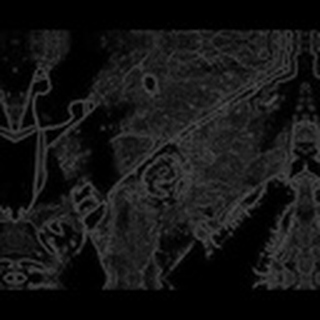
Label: cotton_target_spot